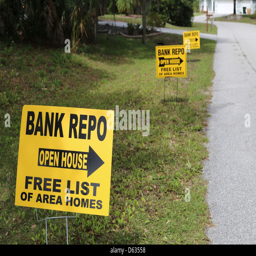
signs along a street that say open house pointing to a home for sale